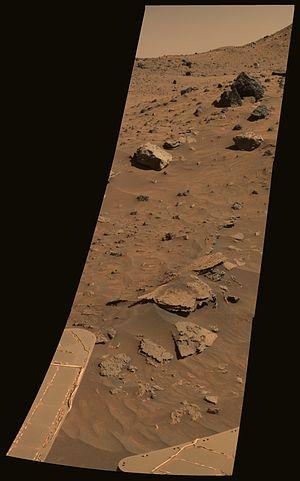
Spirit, alias MER-A, est l'un des deux astromobiles de la mission Mars Exploration Rover de l'agence spatiale américaine, la NASA, lancé vers la planète Mars en 2003. L'engin qui s'est posé sur Mars le 4 janvier 2004 dans le cratère Goussev avait pour but d'étudier la géologie de Mars et de déterminer en particulier le rôle joué par l'eau dans l'histoire de la planète. Sa mission qui devait durer 90 jours s'est achevée officiellement en mars 2010. Cette durée de vie lui a permis de parcourir 7,73 km) et de largement dépasser les objectifs scientifiques assignés.